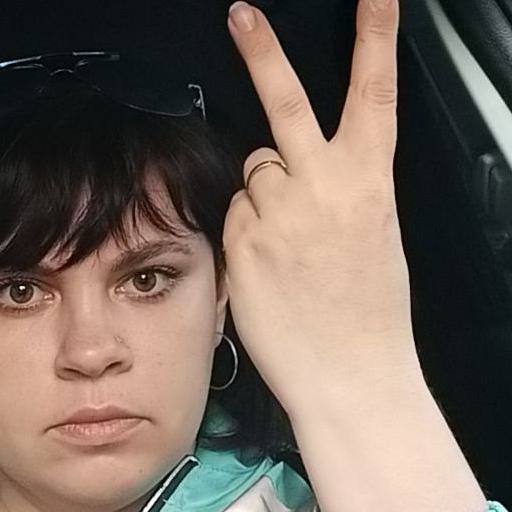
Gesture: peace_inverted